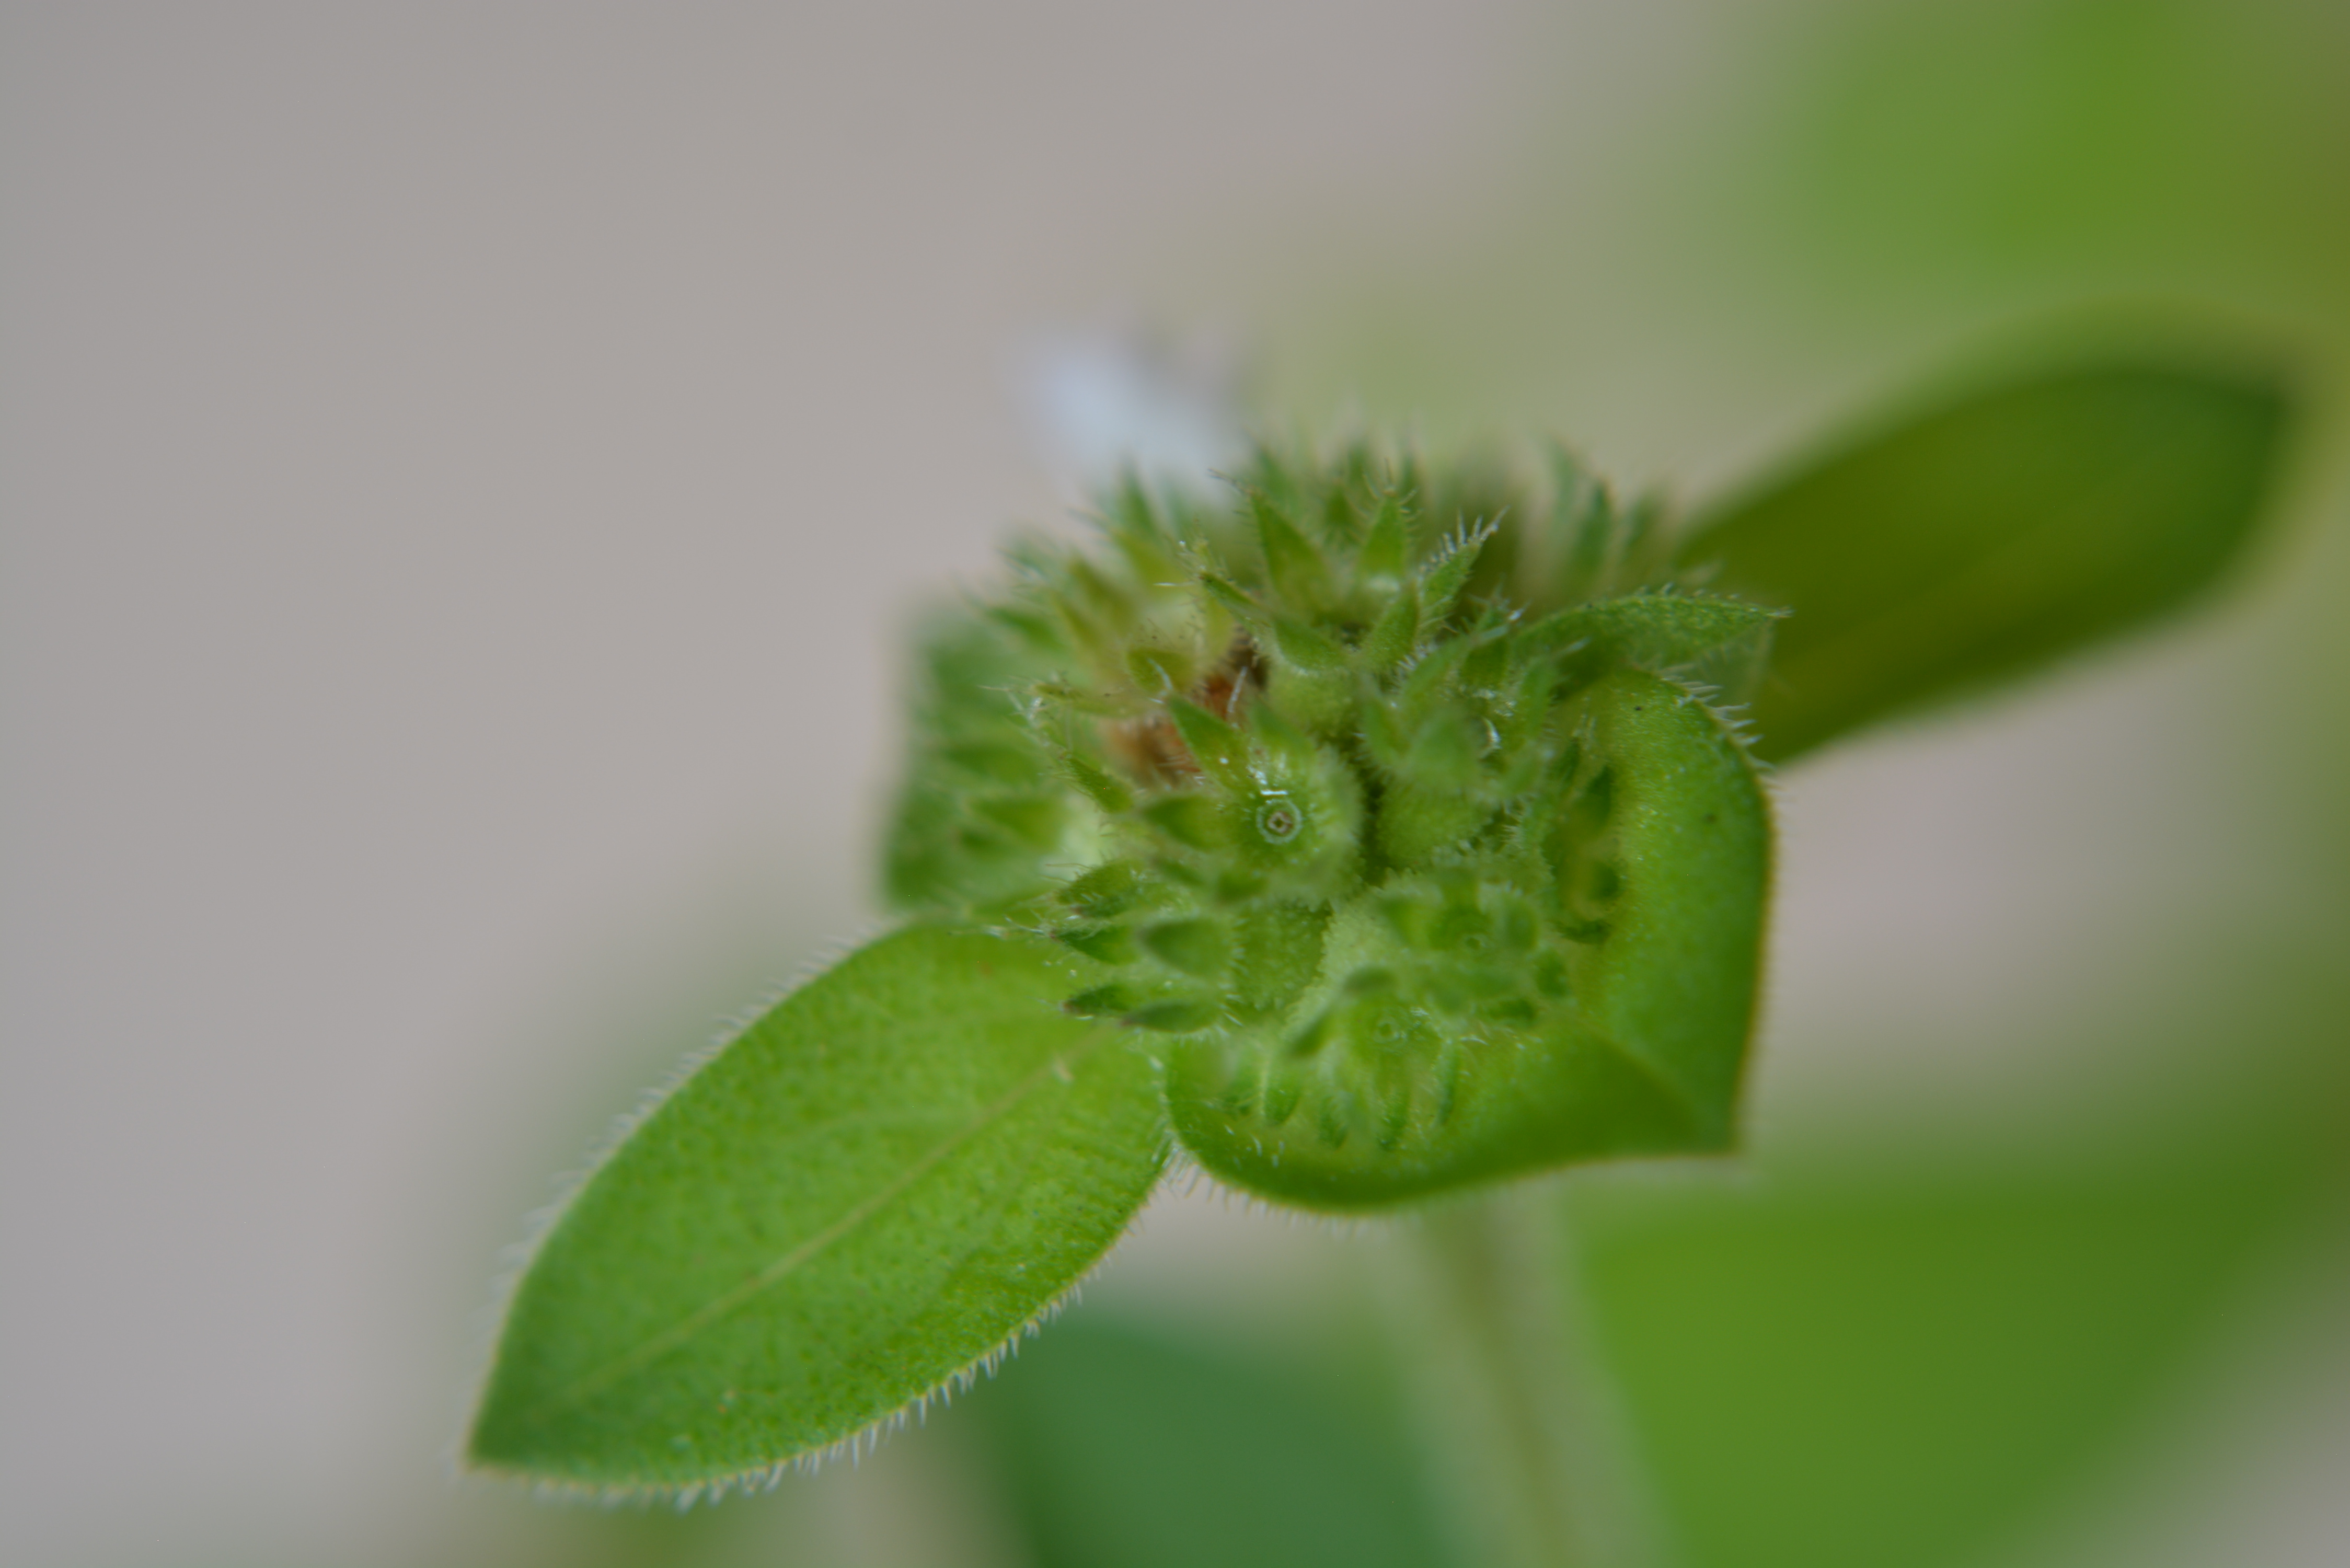
planta, verde, zoom, macro, flower, plant, flowering plant, petal, dicotyledon, macro photography, wildflower, perennial plant